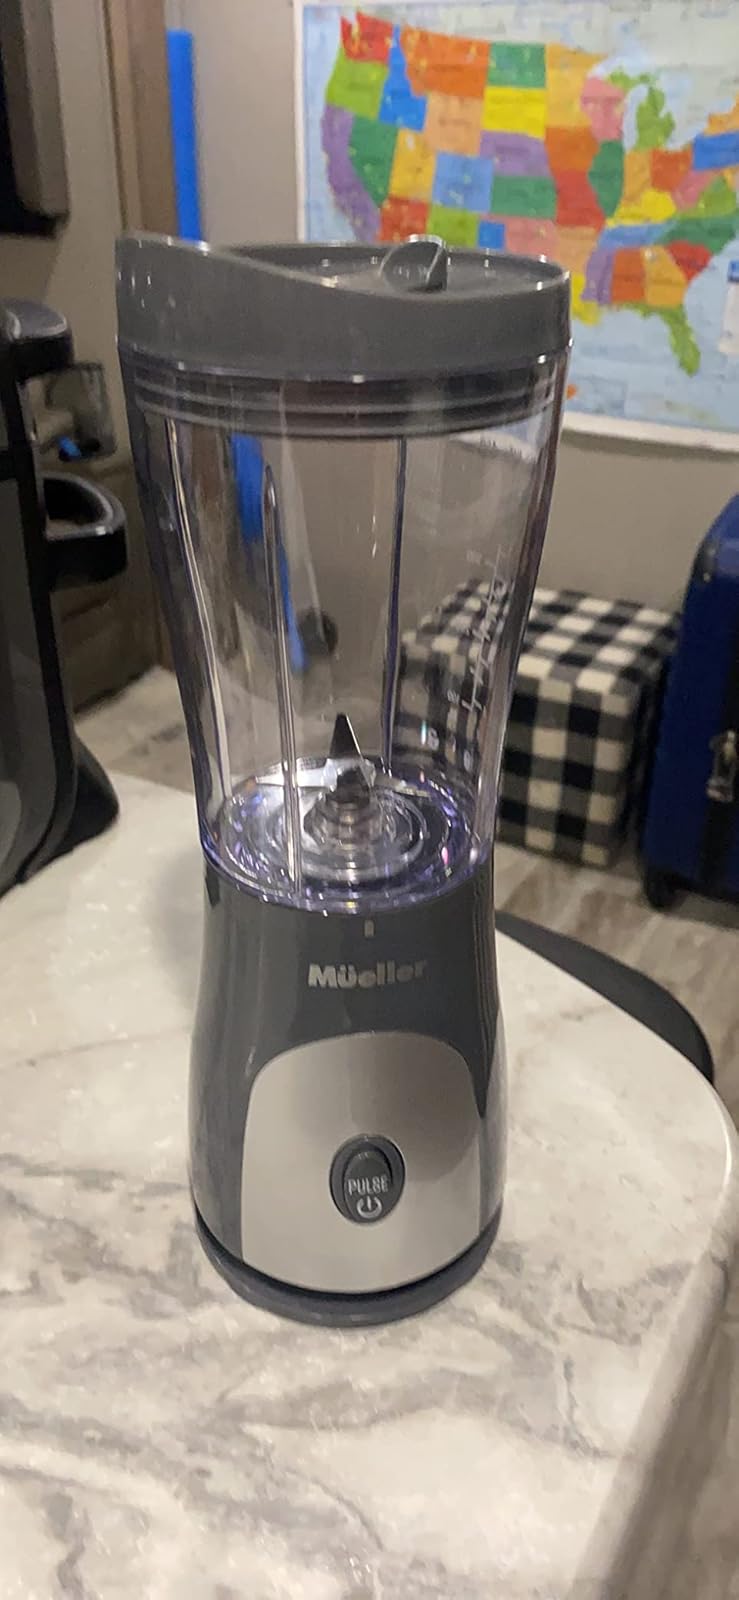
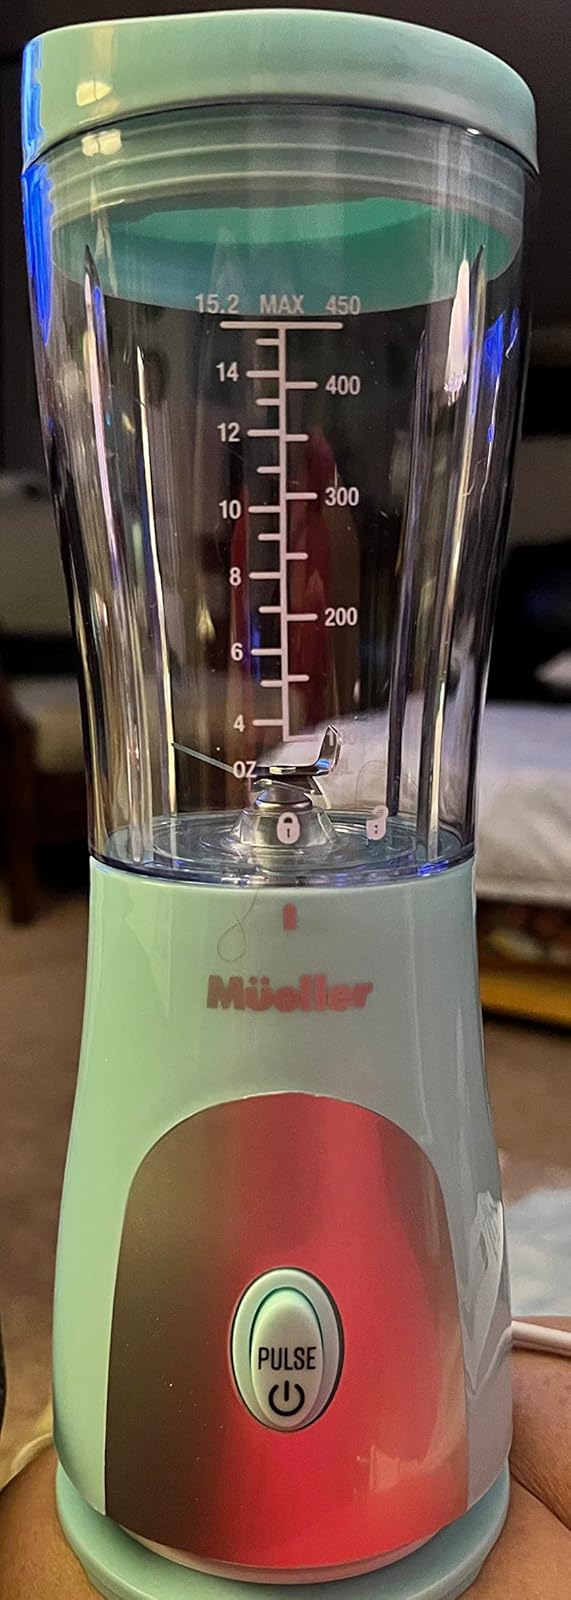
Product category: items_blender
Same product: no